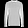
Label: Pullover